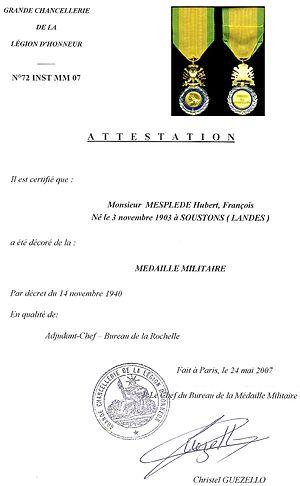
Diplôme de la médaille militaire d'Hubert Mespléde, l'adjudant-chef, beau-frère de Théophile Marie Brébant, grand-père du téléverseur.
Théophile Marie Brébant est un officier français qui participa à la Première Guerre mondiale, à la Guerre du Rif et à la Seconde Guerre mondiale. Il termina sa carrière avec le grade de colonel.
La médaille militaire est une décoration militaire française, instituée le 22 janvier 1852 par Louis-Napoléon Bonaparte destinée aux soldats et aux sous-officiers.